Karl van Beethoven

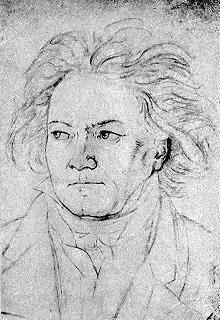
Ludwig van Beethoven in 1818

Johanna brought suit against Ludwig three times in September and October 1818; each time, her petitions were rejected. Coincidentally, it was reported in December 1818, that Karl had been abusive to one of his uncle's servants and had stolen money. Despite the teenager's unruly behavior, his uncle retained a faithful and affectionate care for him. In a letter dated 17 May 1825, he prefaced the letter to Karl with: "My son ..." and signed it with: "Your good and faithful father." This did not deter Karl's objection to the custody battle and its rules. During one of Karl's attempted escapes from his uncle, Johanna took Ludwig back to court in an attempt to show his lack of regard for her son's wellbeing. The "Landrechete" summoned Johanna, Ludwig, and Karl to a hearing on 11 December 1818. When asked who he wished to live with, Karl revealed that his uncle treated him well and if an interpreter could be provided, he would choose to reside with his uncle.